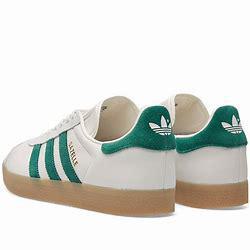
Brand: Adidas
Model: Gazelle Bold